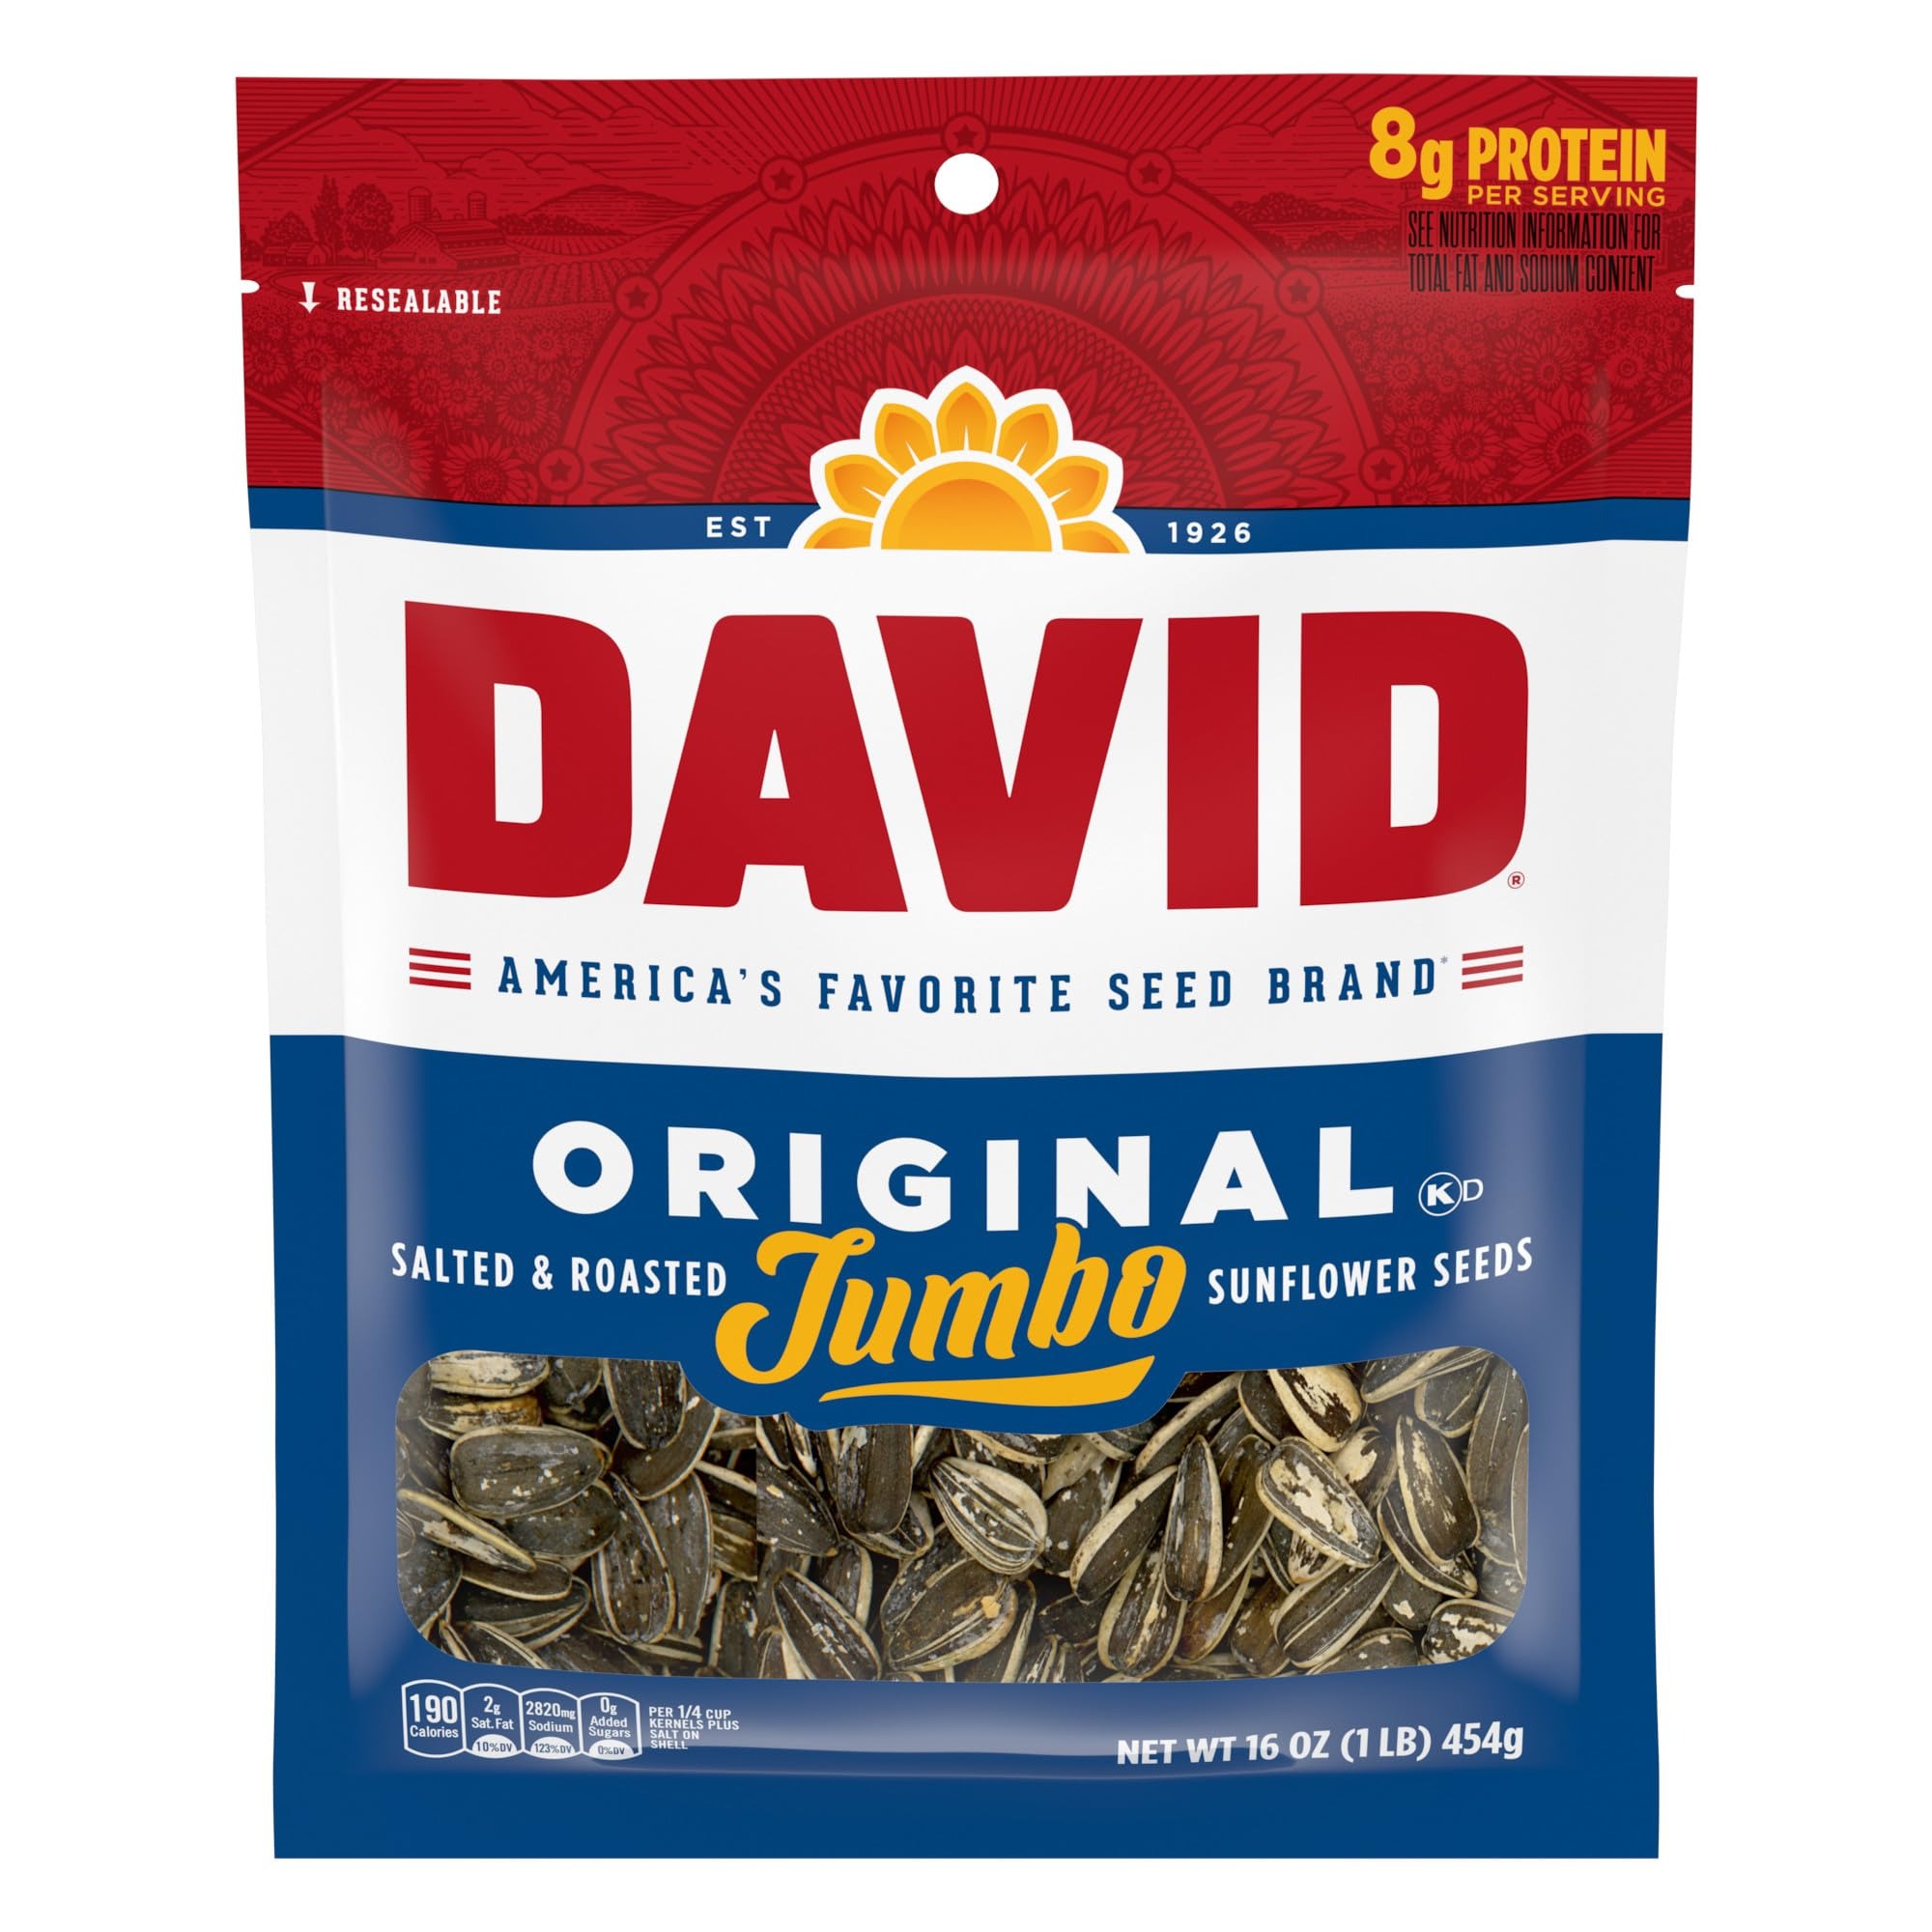
Item Name: DAVID Roasted and Salted Jumbo Sunflower Seeds, Original Flavor, 16oz.
Bullet Point 1: Contains one 16 oz bag of DAVID Original Jumbo Sunflower Seeds, great for snacking
Bullet Point 2: Stay in the game with these roasted and salty seed snacks, packed with flavor
Bullet Point 3: Grab a bag of DAVID's sunflower seeds for a delicious and crunchy snack on-the-go
Bullet Point 4: A perfect on-the-go snack for a crunchy and salty treat whenever you are hungry and can't stop to eat
Bullet Point 5: Each 16 oz Pack contains 7 servings, with 190 calories, 9 grams of protein, and 2 grams of fiber, as well as 15% of your daily allowance of Vitamin E, 30% of phosphorus, and 30% of magnesium per serving
Value: 16.0
Unit: Ounce

Price: 4.89